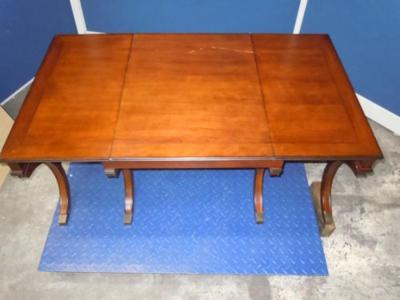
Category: table